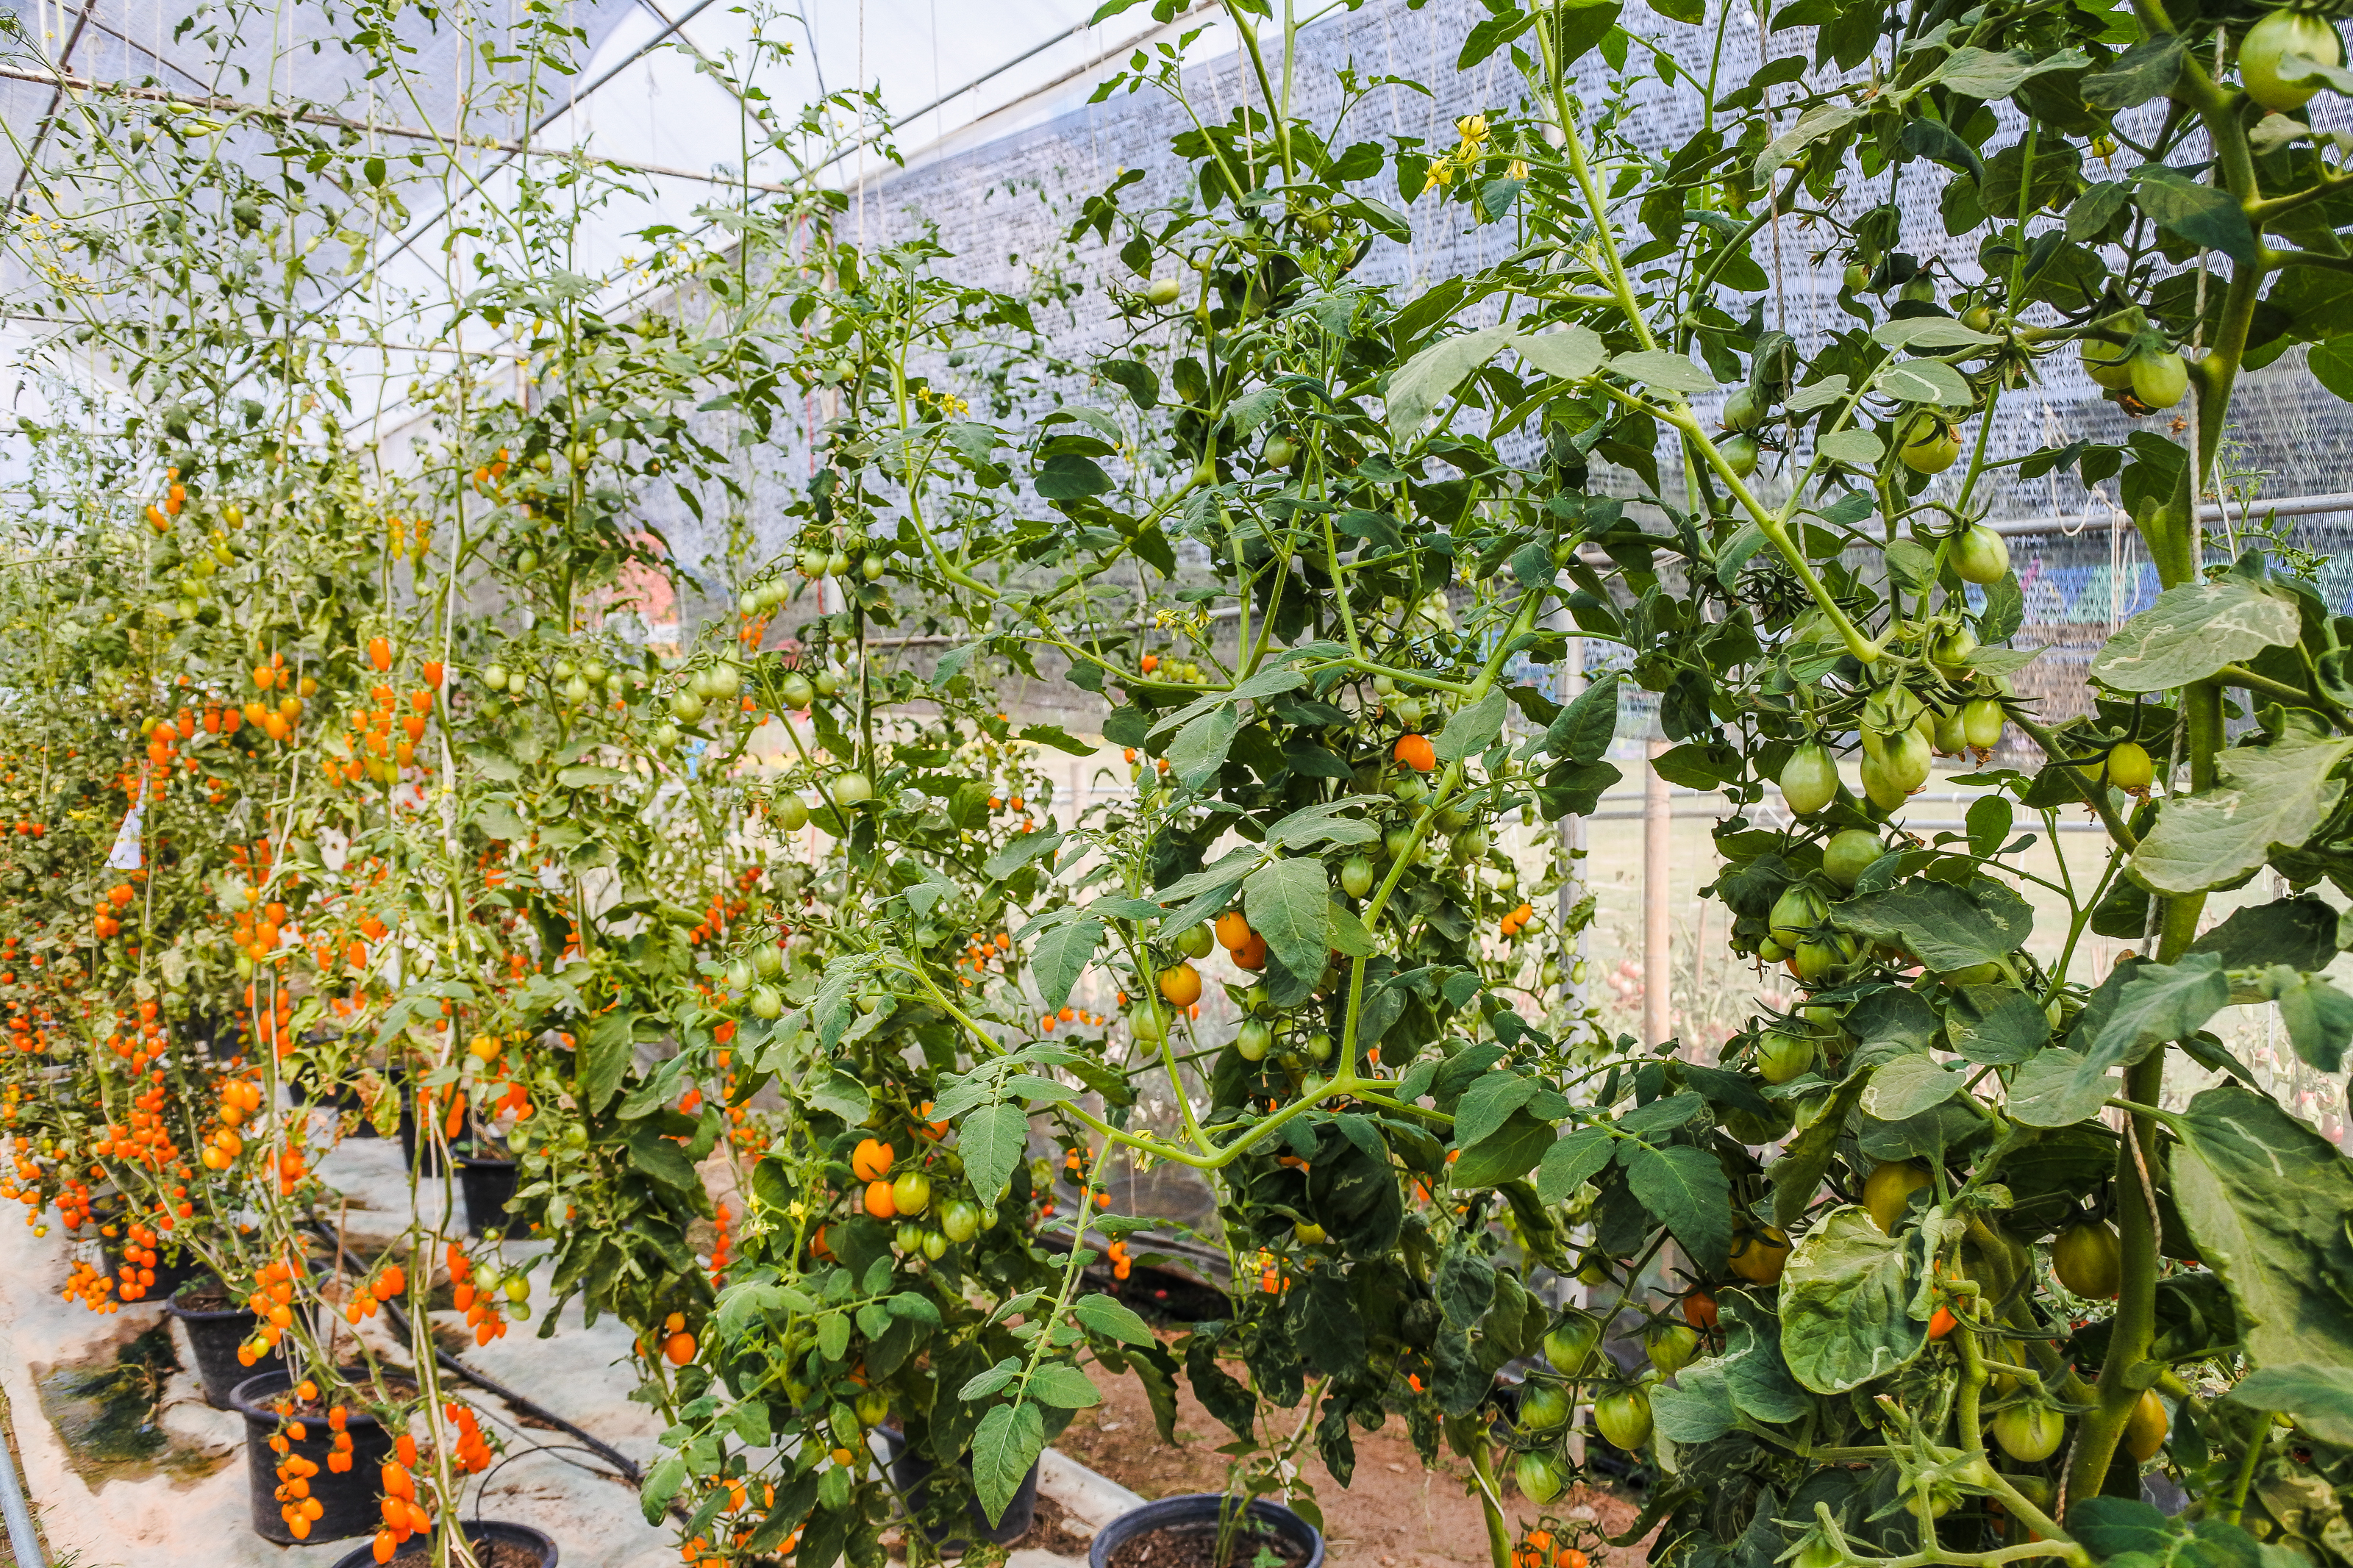
gardening, seasonal, young, rural, tomato, vegetable, branch, vegetables, summer, agriculture, red, growing, tomatoes, copy space, farming, grown at home, vegetarian, farm, ripe, organic, harvest, grow, natural, nature, greenhouse, leaf, food, vitamin, flower, unripe, heirloom, closeup, background, healthy, plant, garden, growth, tasty, fresh, stem, flowering plant, tree, bush tomato, solanum, fruit, fruit tree, citrus, produce, cherry tomatoes